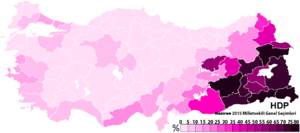
Les élections législatives turques de novembre 2015 se sont tenues le 1ᵉʳ novembre 2015. Elles font suite à l'incapacité du Parti de la justice et du développement, au pouvoir depuis 2002, mais mis en minorité au Parlement en juin 2015, de constituer un gouvernement.
Le Parti démocratique des peuples est un parti politique turc représenté à la Grande Assemblée nationale. Situé politiquement à gauche et issu du mouvement politique kurde, il se veut « représenter la société turque dans sa diversité » et rester dans la continuité du mouvement protestataire de 2013. Attaché à l'écologie politique, il défend par ailleurs les droits des Kurdes, des femmes et des LGBT. Le HDP est parfois comparé au parti SYRIZA par la presse francophone. En 2018, après les vagues de purges menées par le président Recep Tayyip Erdoğan, près de 26 000 militants et sympathisants du HDP sont incarcérés.